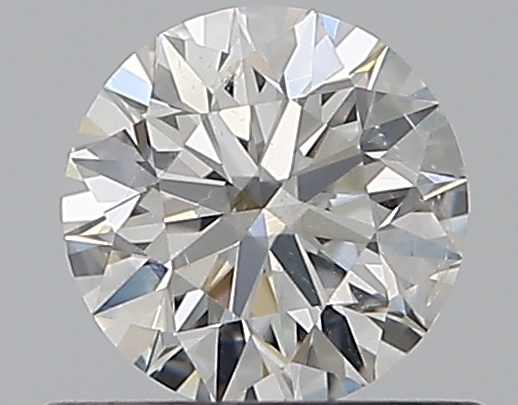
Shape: round
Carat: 0.5
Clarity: SI2
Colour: G
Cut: EX
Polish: VG
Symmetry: EX
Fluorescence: N
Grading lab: GIA
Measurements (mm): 5.06 x 5.09 x 3.18